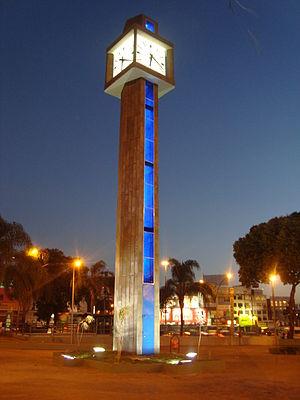
Taguatinga est une région administrative du District fédéral au Brésil.